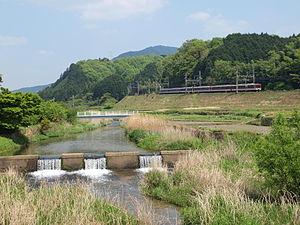
Le fleuve Yamato est un cours d'eau du Japon qui traverse les préfectures de Nara et Osaka avant de se jeter dans la baie d'Osaka.